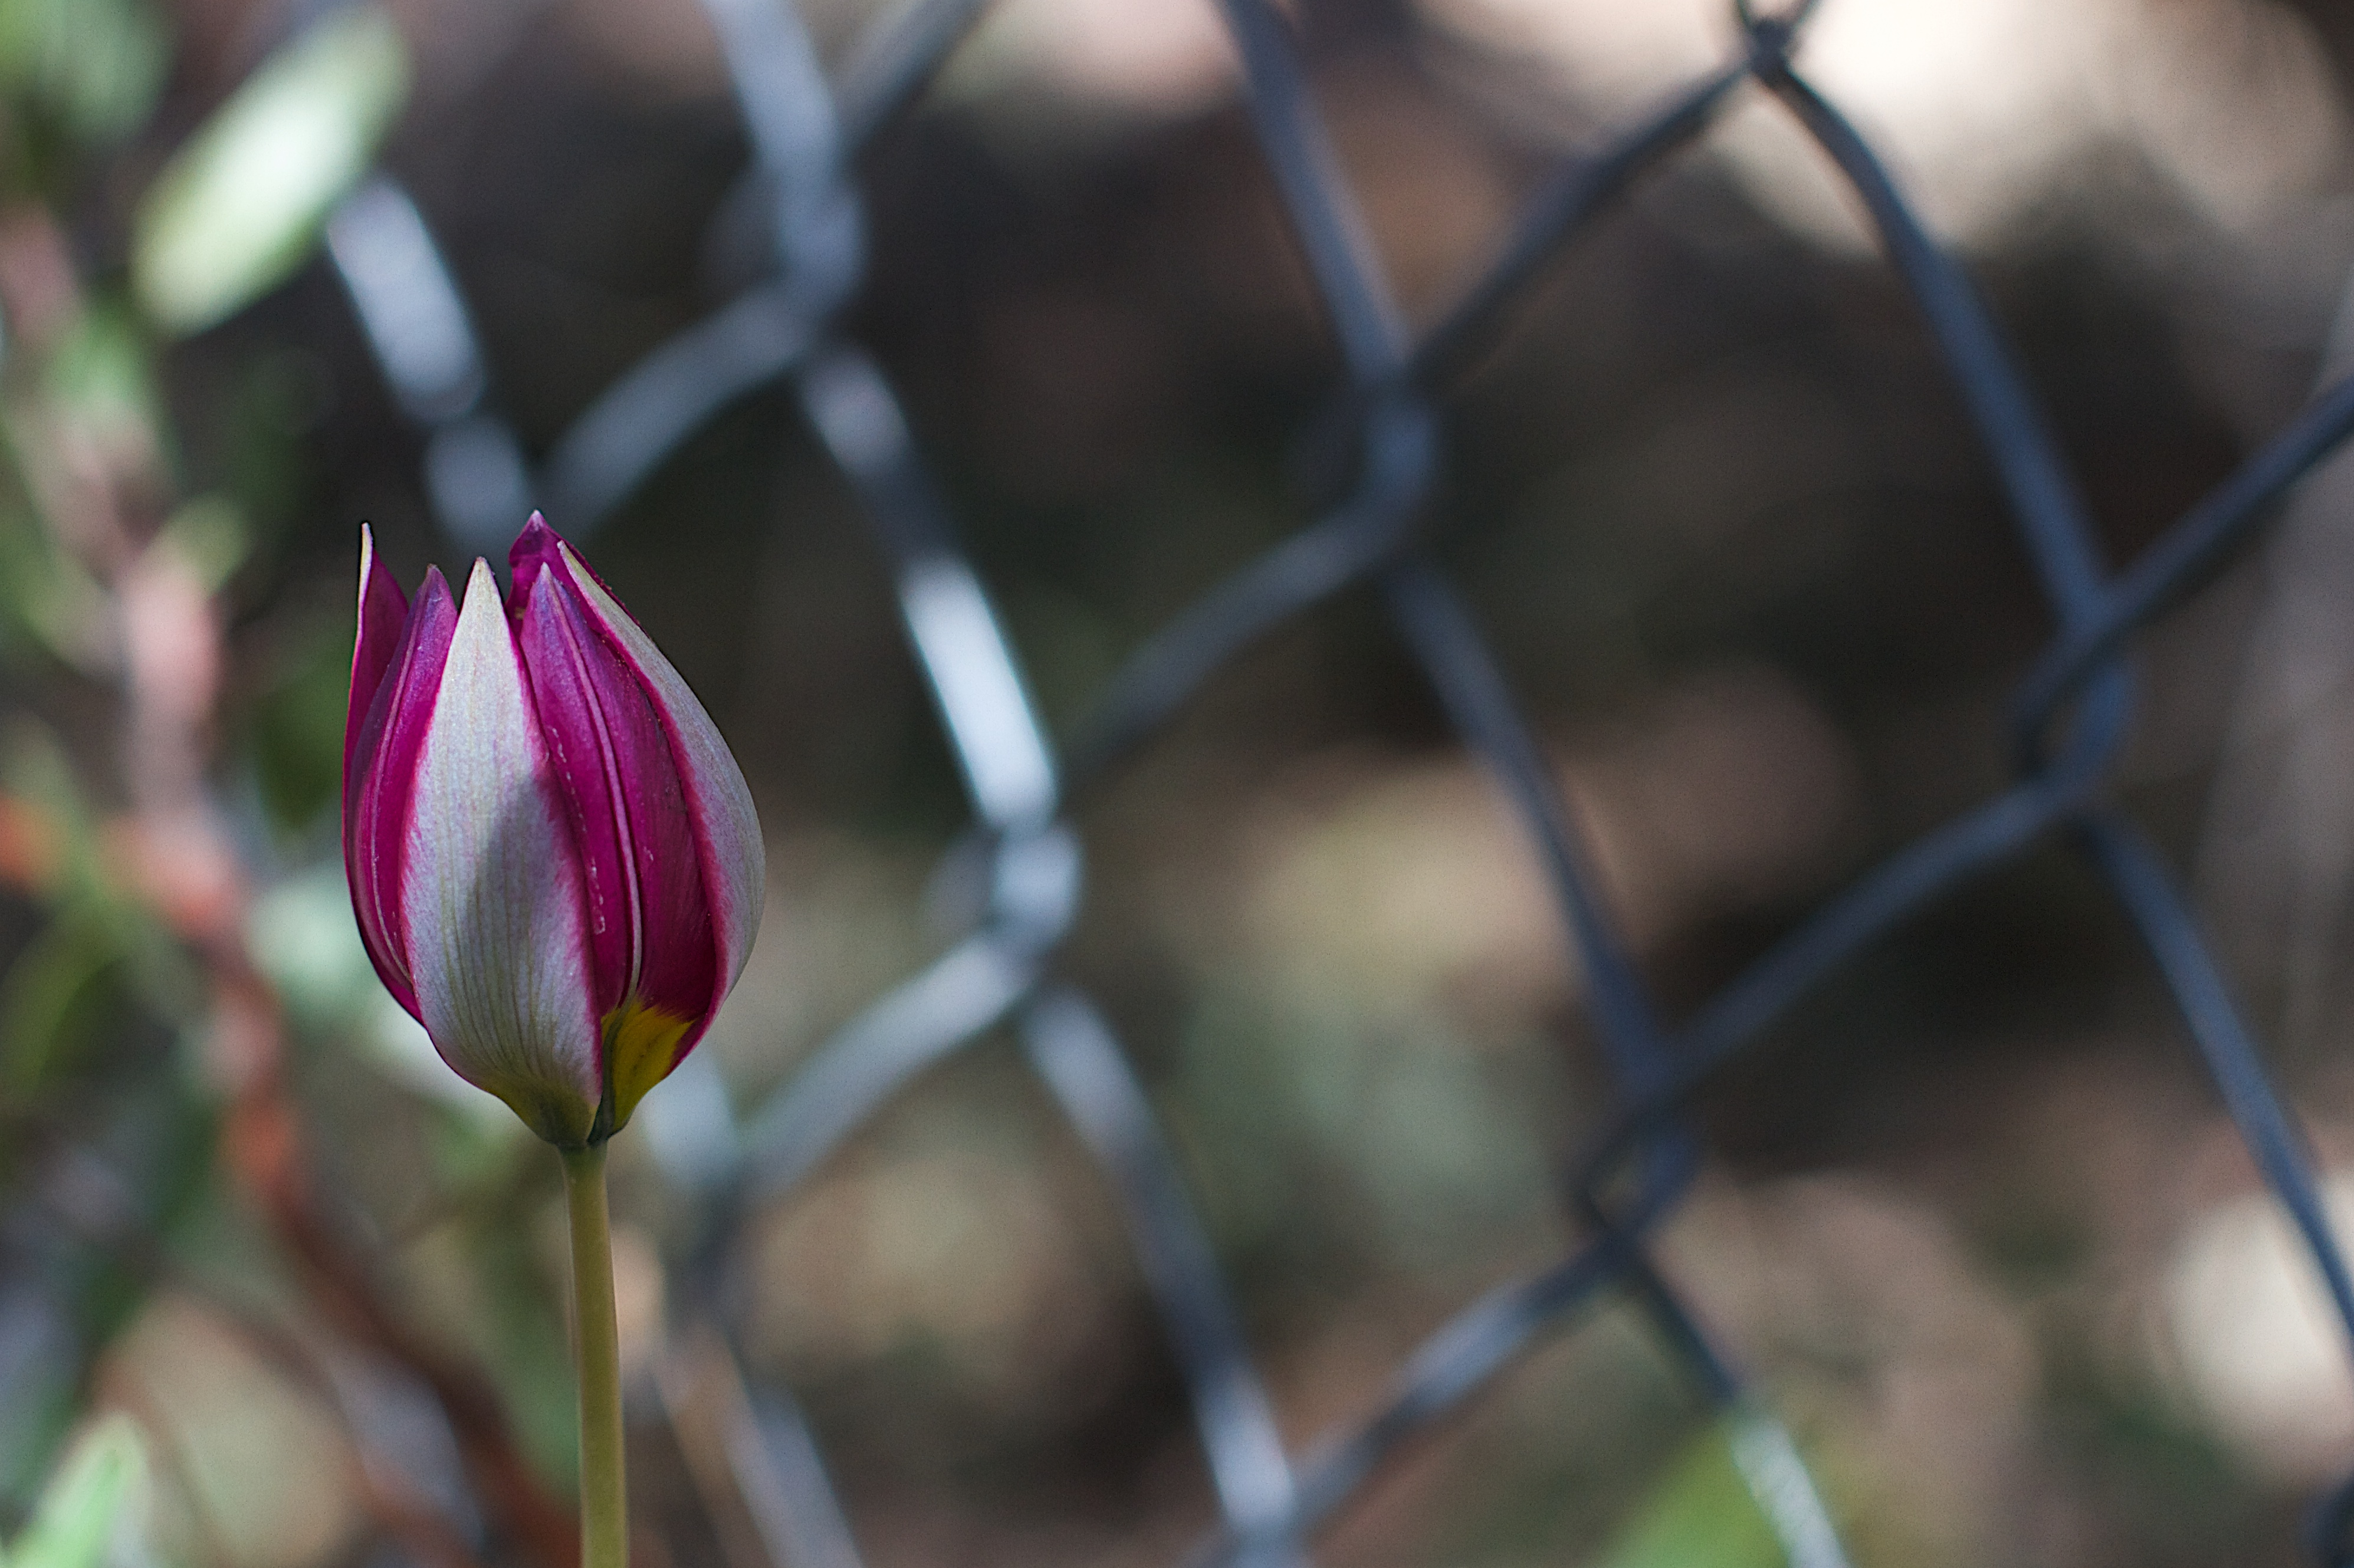
branch, blossom, plant, leaf, flower, botany, flora, close up, macro photography, flowering plant, plant stem, land plant